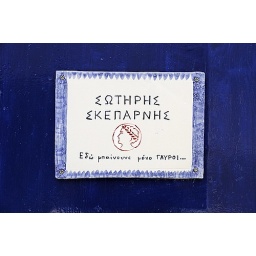
Ceramic house sign on Greek language in Crete, Greece